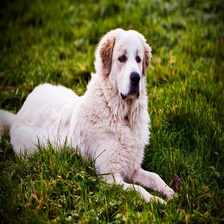
Species: dog
Breed: great pyrenees